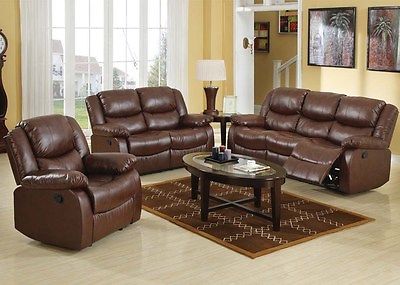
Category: sofa